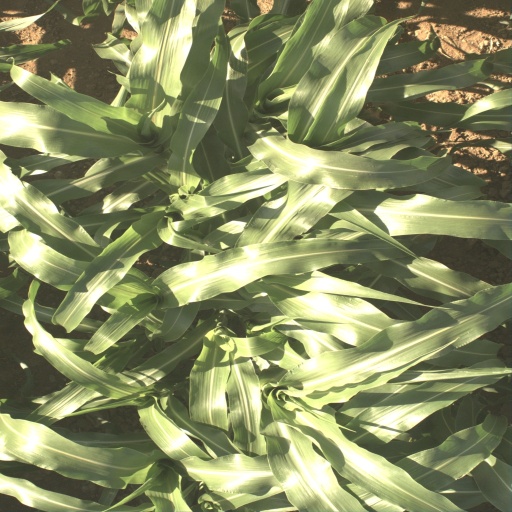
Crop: sorghum